Zipair Tokyo

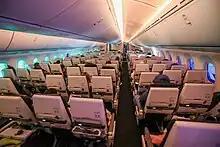
Economy class cabin aboard a Zipair Boeing 787-8

In June 2022, Zipair announced that the large letter Z on the tail fin of its livery would be replaced with a green geometric pattern to avoid misunderstandings, as the letter has been used as a military symbol by the Russian Armed Forces during Russia's invasion of Ukraine. Also in June 2022, the airline announced a new service between Tokyo Narita and San Jose International Airport to launch during December 2022, before subsequently specifying December 12, 2022 as the launch date for the service.